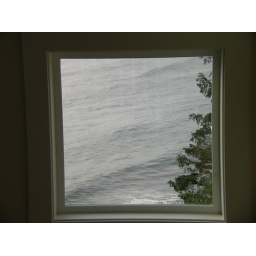
The view from an upstairs window at the house in Seaside.